Salt road

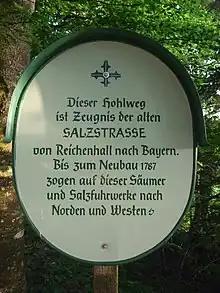
Sign for historic salt road in Bavaria

A salt road (also known as a salt route, salt way, saltway, or salt trading route) refers to any of the prehistoric and historical trade routes by which essential salt was transported to regions that lacked it.